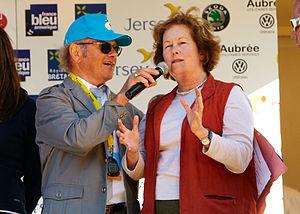
Lee McGeorge Durrell, née le 7 septembre 1949, est une naturaliste, biologiste, auteur et présentatrice de télévision britannique. Mieux connue pour son travail au zoo de Jersey, en collaboration avec son mari, le naturaliste Gerald Durrell, le fondateur du zoo.